Royal Rumble match

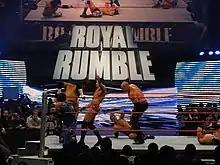
2010 Royal Rumble match

The Royal Rumble match traditionally involves 30 wrestlers and usually lasts an hour (the 2011 edition had a 40-man field). The 2025 men's installment of the match was the longest, lasting one hour and 20 minutes while the first televised Rumble match in 1988 involved only 20 men and lasted 33 minutes of the two-hour broadcast. The 1998 match nominally had the traditional 30-man field, but only 28 individual wrestlers competed as Mick Foley entered the Royal Rumble match three different times as three different gimmicks—first as Cactus Jack, then Mankind and finally Dude Love. The 2018 Royal Rumble PPV was the first to include a women's Royal Rumble match, contested under the same rules as the men's match, including having 30 participants.